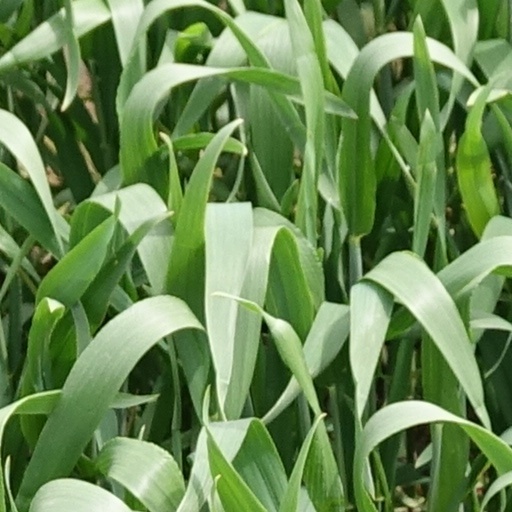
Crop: wheat